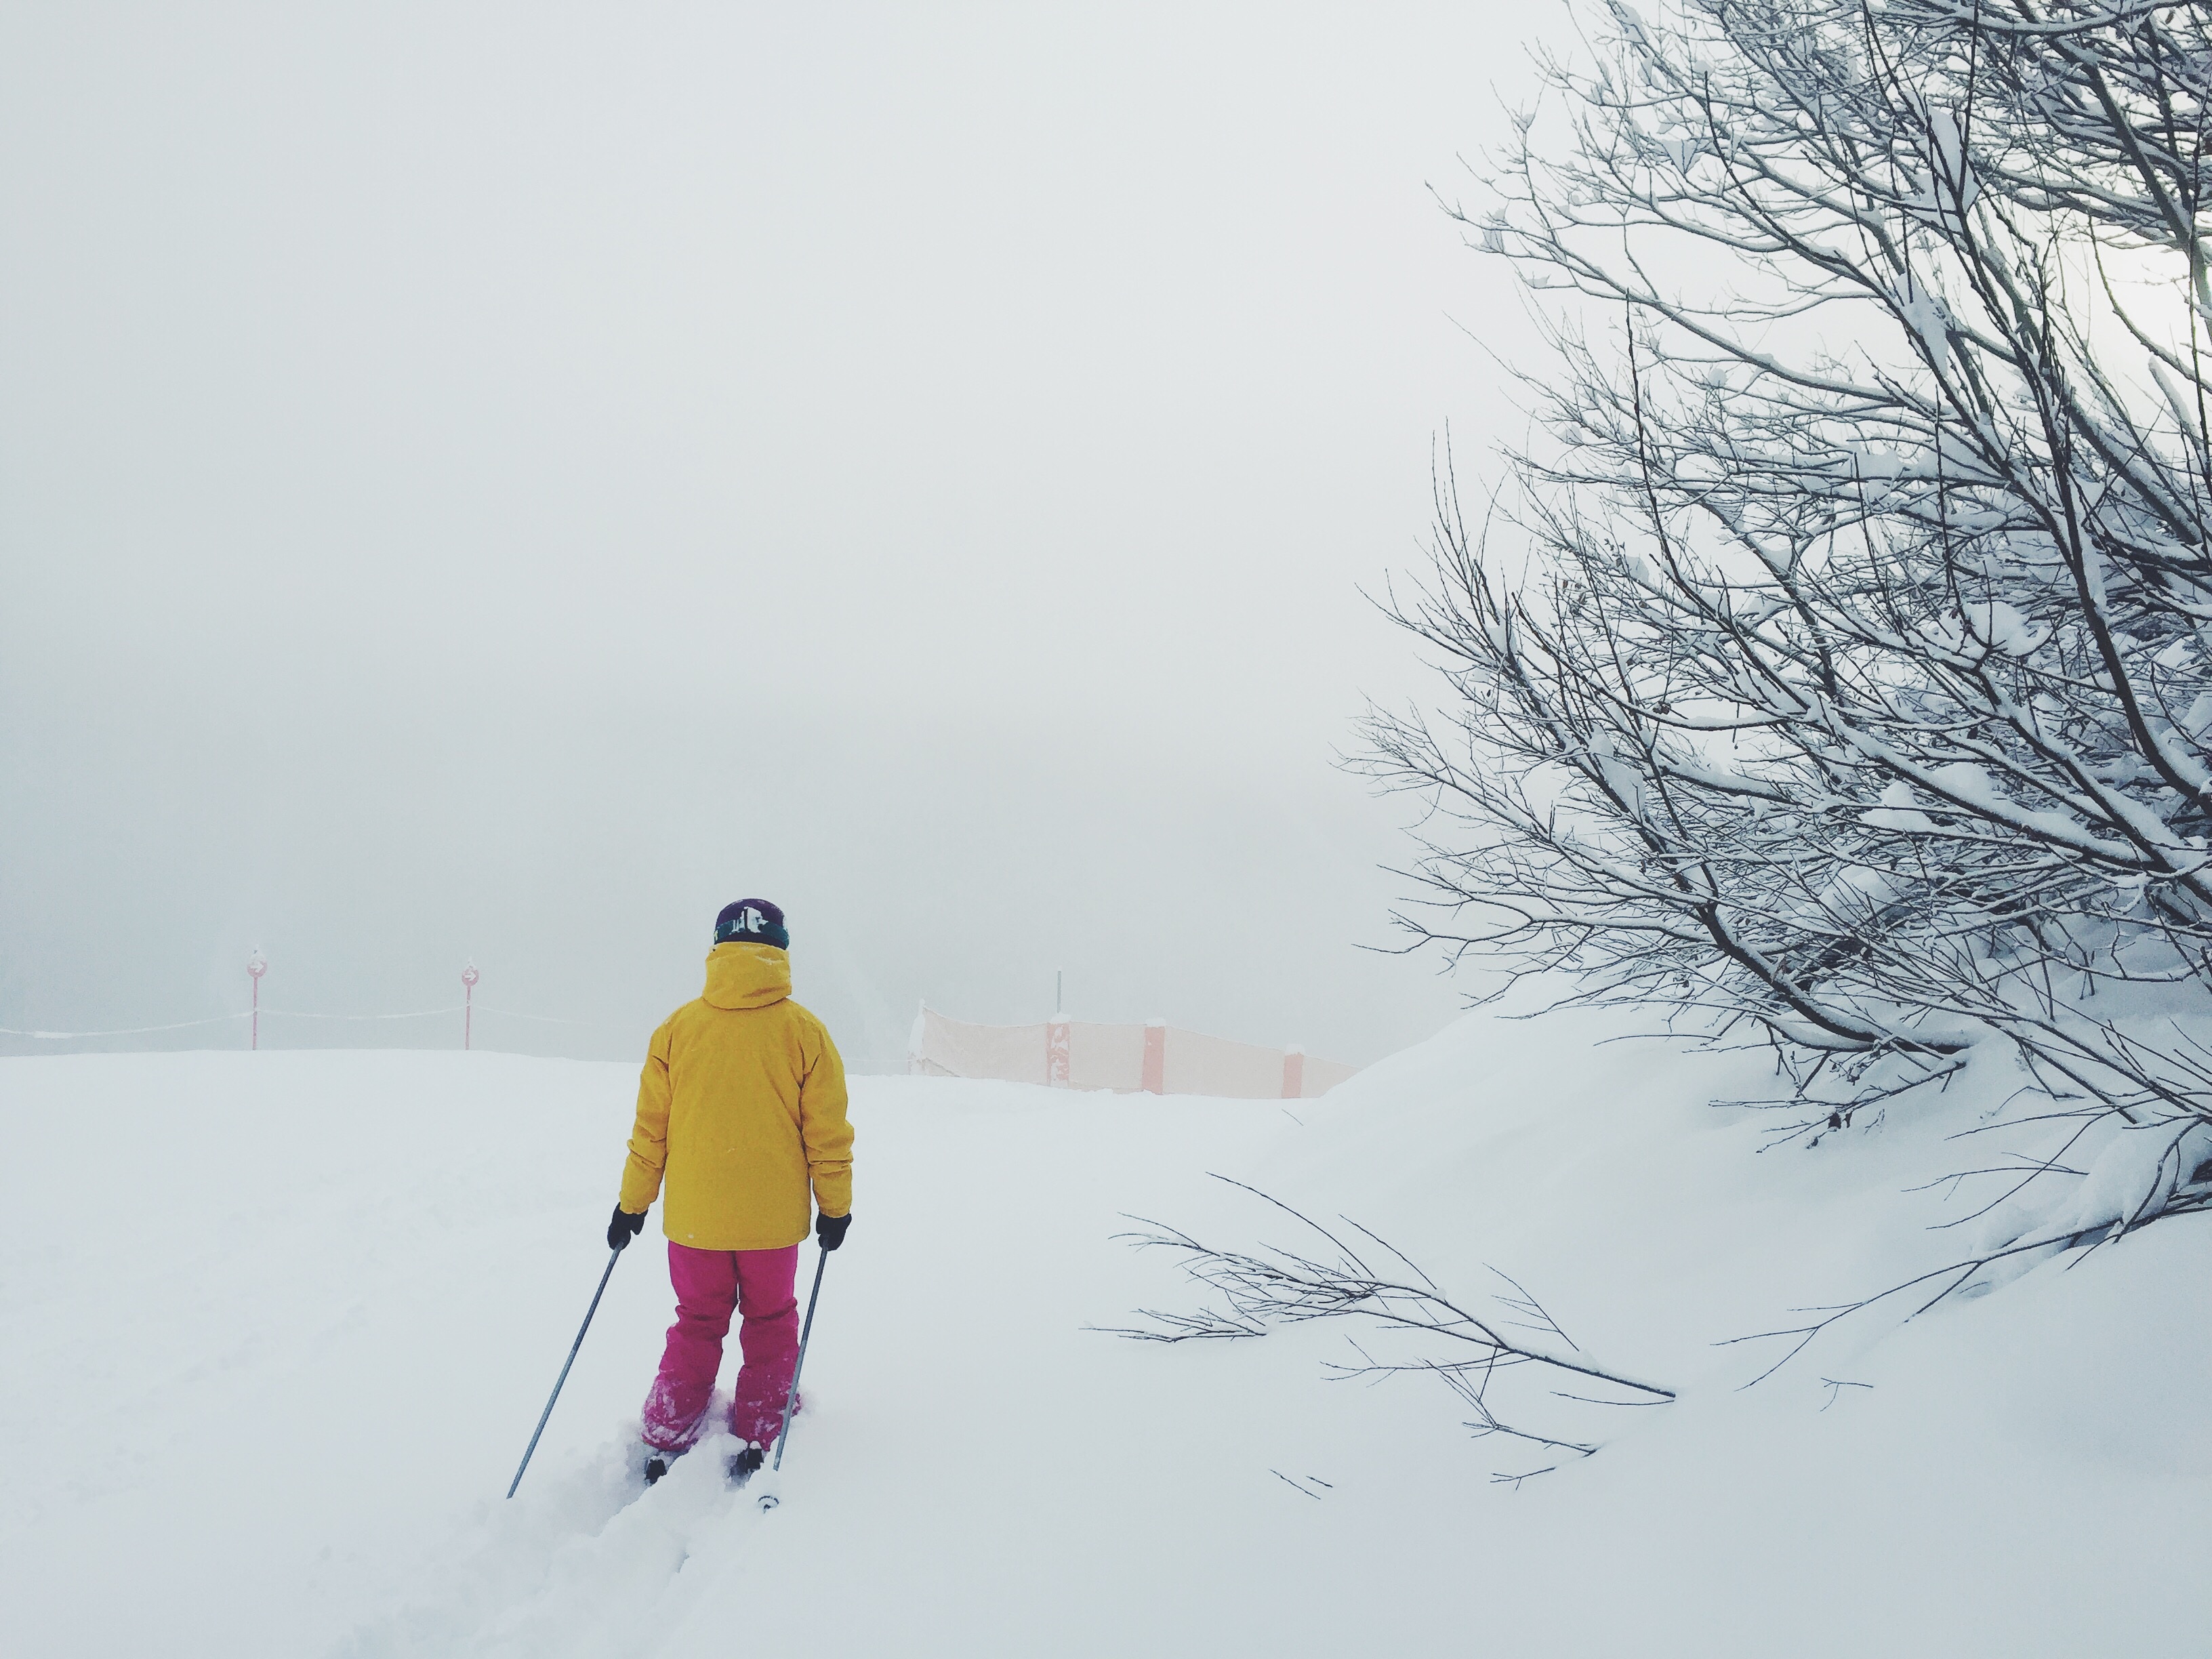
snow, winter, weather, skiing, season, winter sport, sports, ski, freezing, nordic skiing, ski equipment